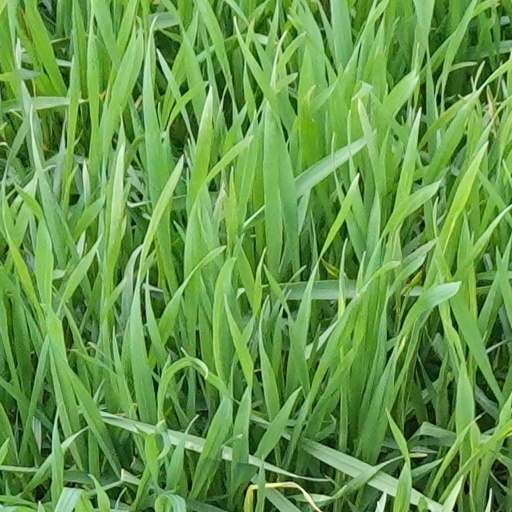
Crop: wheat